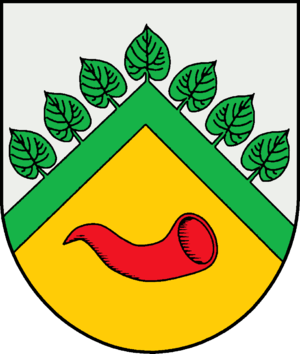
Ruhwinkel
Coat of arms of Ruhwinkel
Ruhwinkel er en by og kommune i det nordlige Tyskland, beliggende i Amt Bokhorst-Wankendorf i den sydvestlige del af Kreis Plön. Kreis Plön ligger i den østlige/centrale del af delstaten Slesvig-Holsten.